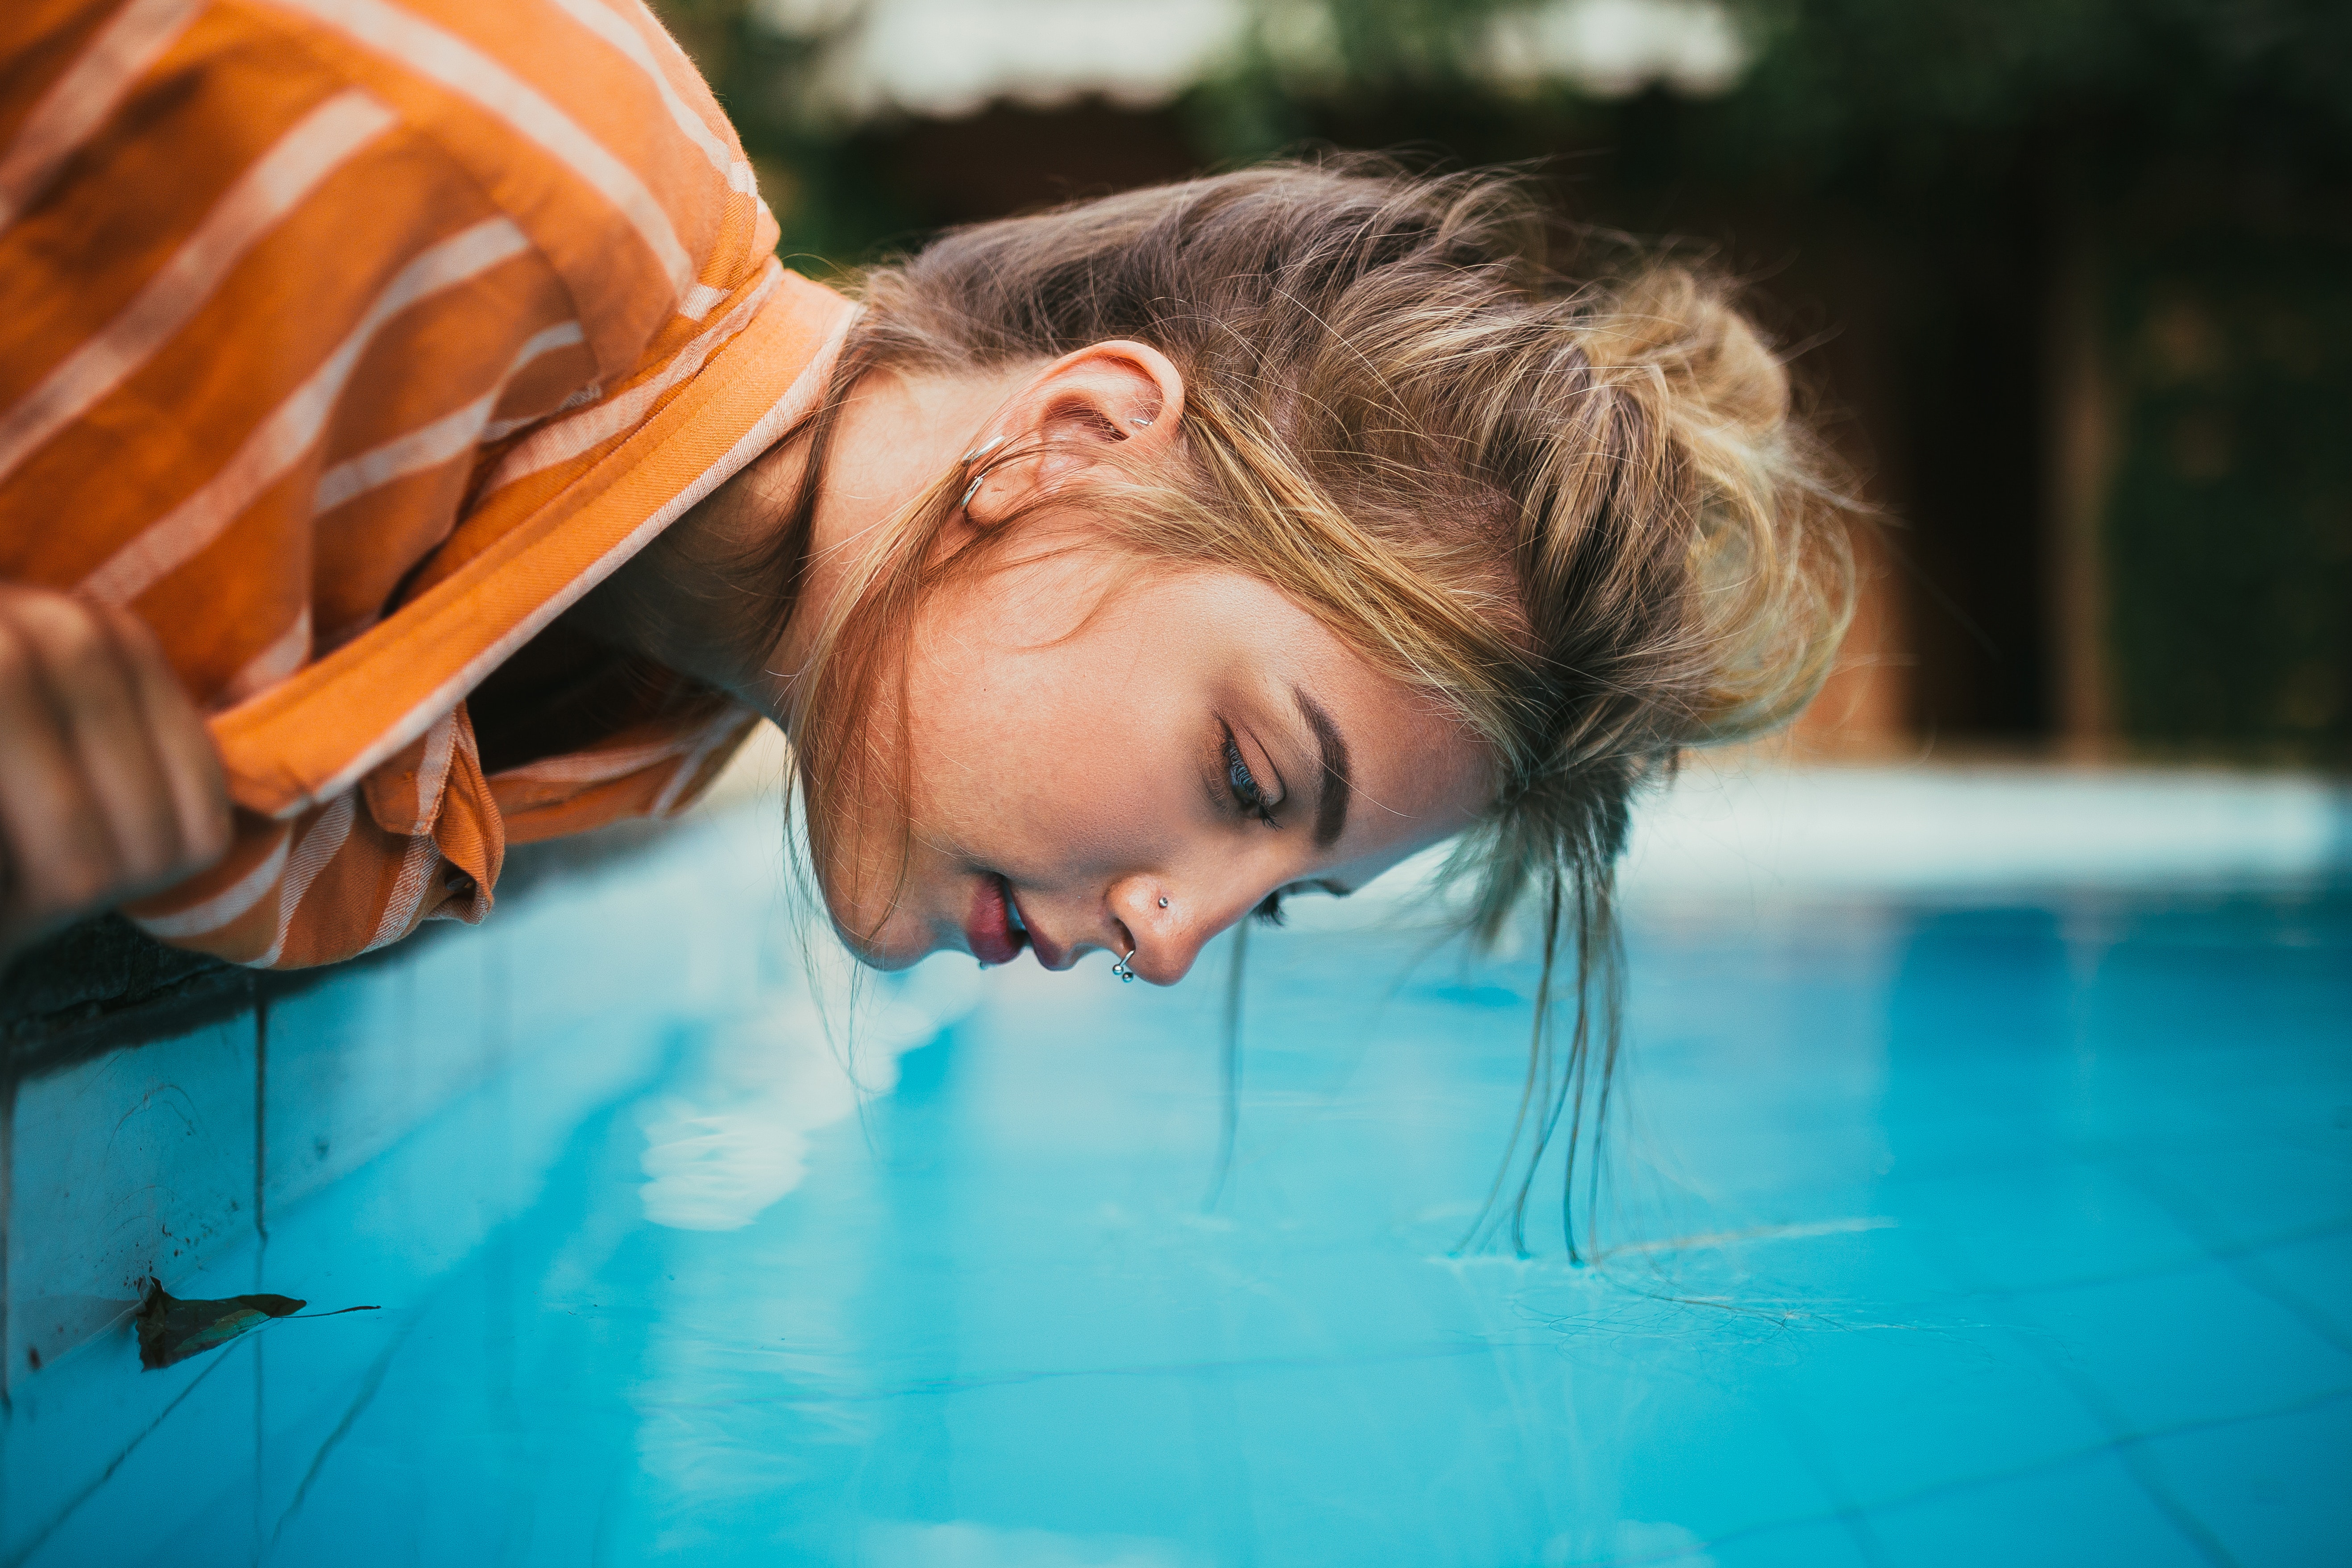
water, leisure, fun, swimming pool, vacation, summer, games, recreation, child, happy, photography, indoor games and sports, leisure centre